Pio Emanuelli

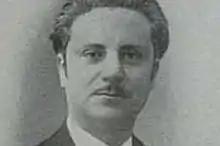
Pio Emanuelli

Pio Emanuelli (3 November 1889 – 2 July 1946) was an Italian astronomer, historian and popularizer of astronomy. He worked for many years at the Vatican Observatory and also taught at the University of Rome.